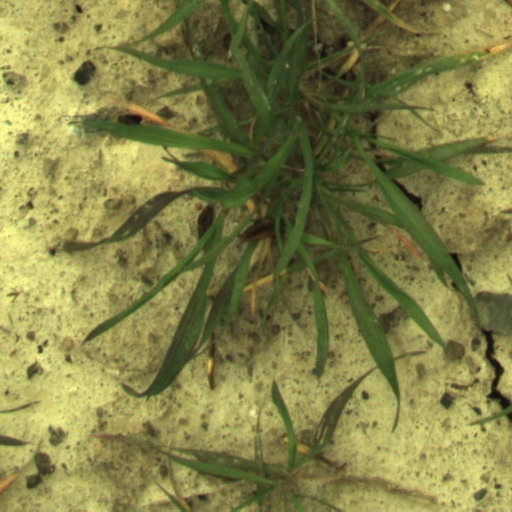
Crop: wheat